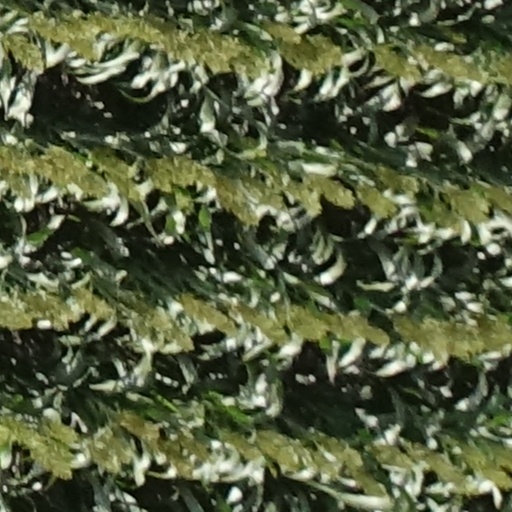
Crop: sorghum